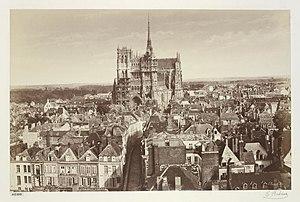
Photographie d'Amiens et sa cathédrale.
L'Histoire d'Amiens commence au Paléolithique selon les vestiges archéologiques mis au jour depuis le XIXᵉ siècle qui démontrent que, le site de double confluence où s'est construit Amiens était occupé par l'homme, il y a 500 000 ans. Mais c'est Jules César qui nomma pour la première fois le lieu dans La Guerre des Gaules. Au Iᵉʳ siècle, les Romains fondèrent la ville de Samarobriva qui devint Amiens au IVᵉ siècle. La ville se développa au Moyen Âge et à l'époque moderne grâce à son activité textile. L'arrivée du chemin de fer au XIXᵉ siècle raffermit sa position de ville du textile. La Seconde Guerre mondiale devait la mutiler sévèrement. La reconstruction des années 1950 permit un accroissement et une diversification de ses activités.